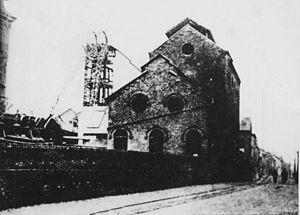
L'entreprise sidérurgique et charbonnière Société anonyme d'Ougrée-Marihaye trouve son origine en 1835 par la fusion de deux entreprises charbonnières et sidérurgique d'Ougrée en province de Liège en Belgique, avec les charbonnages de Marihaye de Seraing. L'entreprise fusionna en 1955 avec la Société anonyme John Cockerill pour former Cockerill-Ougrée, également entreprise sidérurgique et dans une moindre mesure charbonnière. Elle intégra Usinor en 1998 puis Arcelor en 2002 et désormais Arcelor-Mittal en 2010.
Seraing ou Seraing-sur-Meuse est une ville francophone de Belgique située en Région wallonne dans la province de Liège. Il s'agit du lieu de l'ancienne résidence d'été des princes-évêques de Liège avant de devenir une ville industrielle au XIXᵉ siècle.